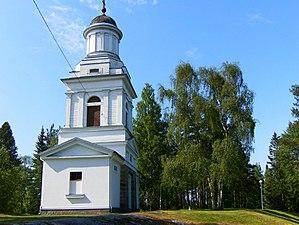
Jämsä est une ville du centre-ouest de la Finlande, dans la région de Finlande-Centrale. Elle est connue pour abriter la division aéronautique du groupe finlandais d'armement Patria et le centre d'essais de l'armée de l'air finlandaise, situés sur l'aéroport d'Halli à 23 km du centre administratif.
L'église de Jämsä est une église luthérienne située à Jämsä en Finlande.
Cet article recense les églises évangéliques-luthériennes de Finlande.